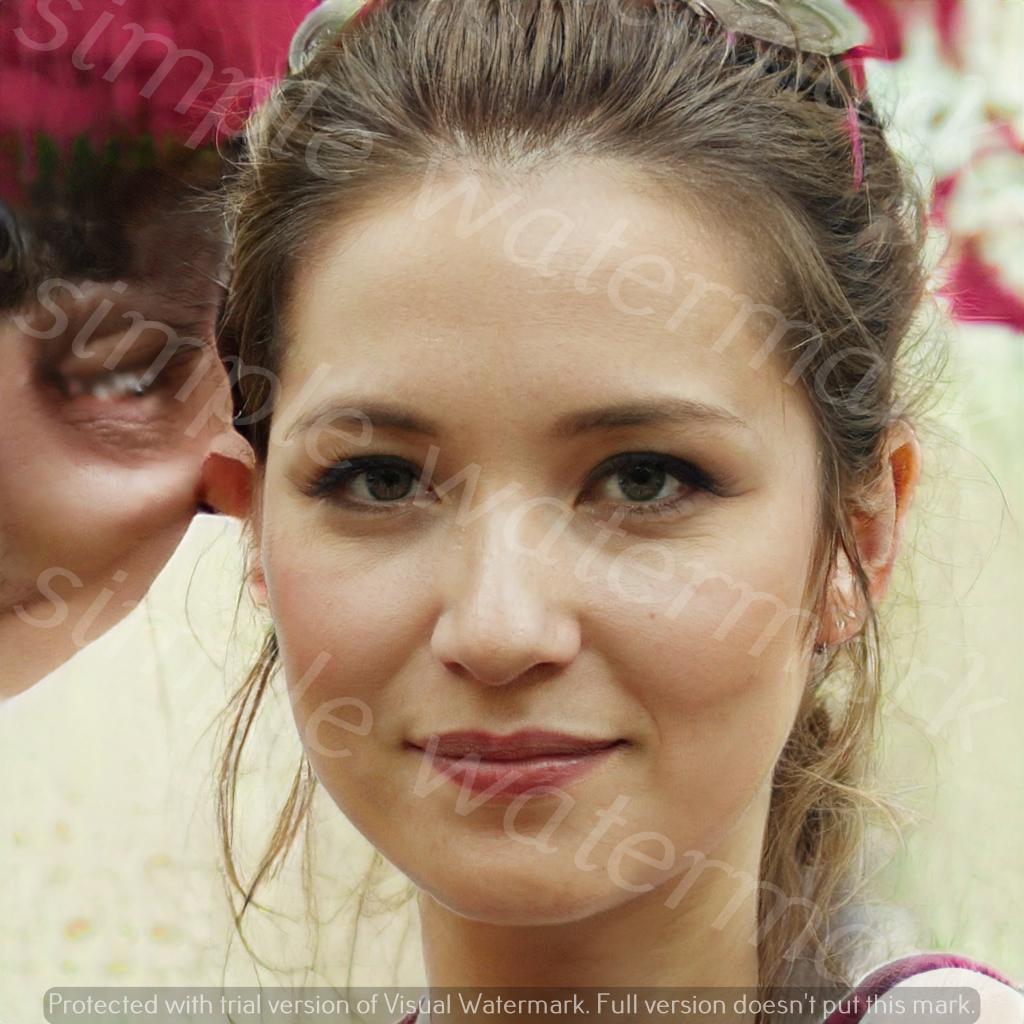
Label: Watermark